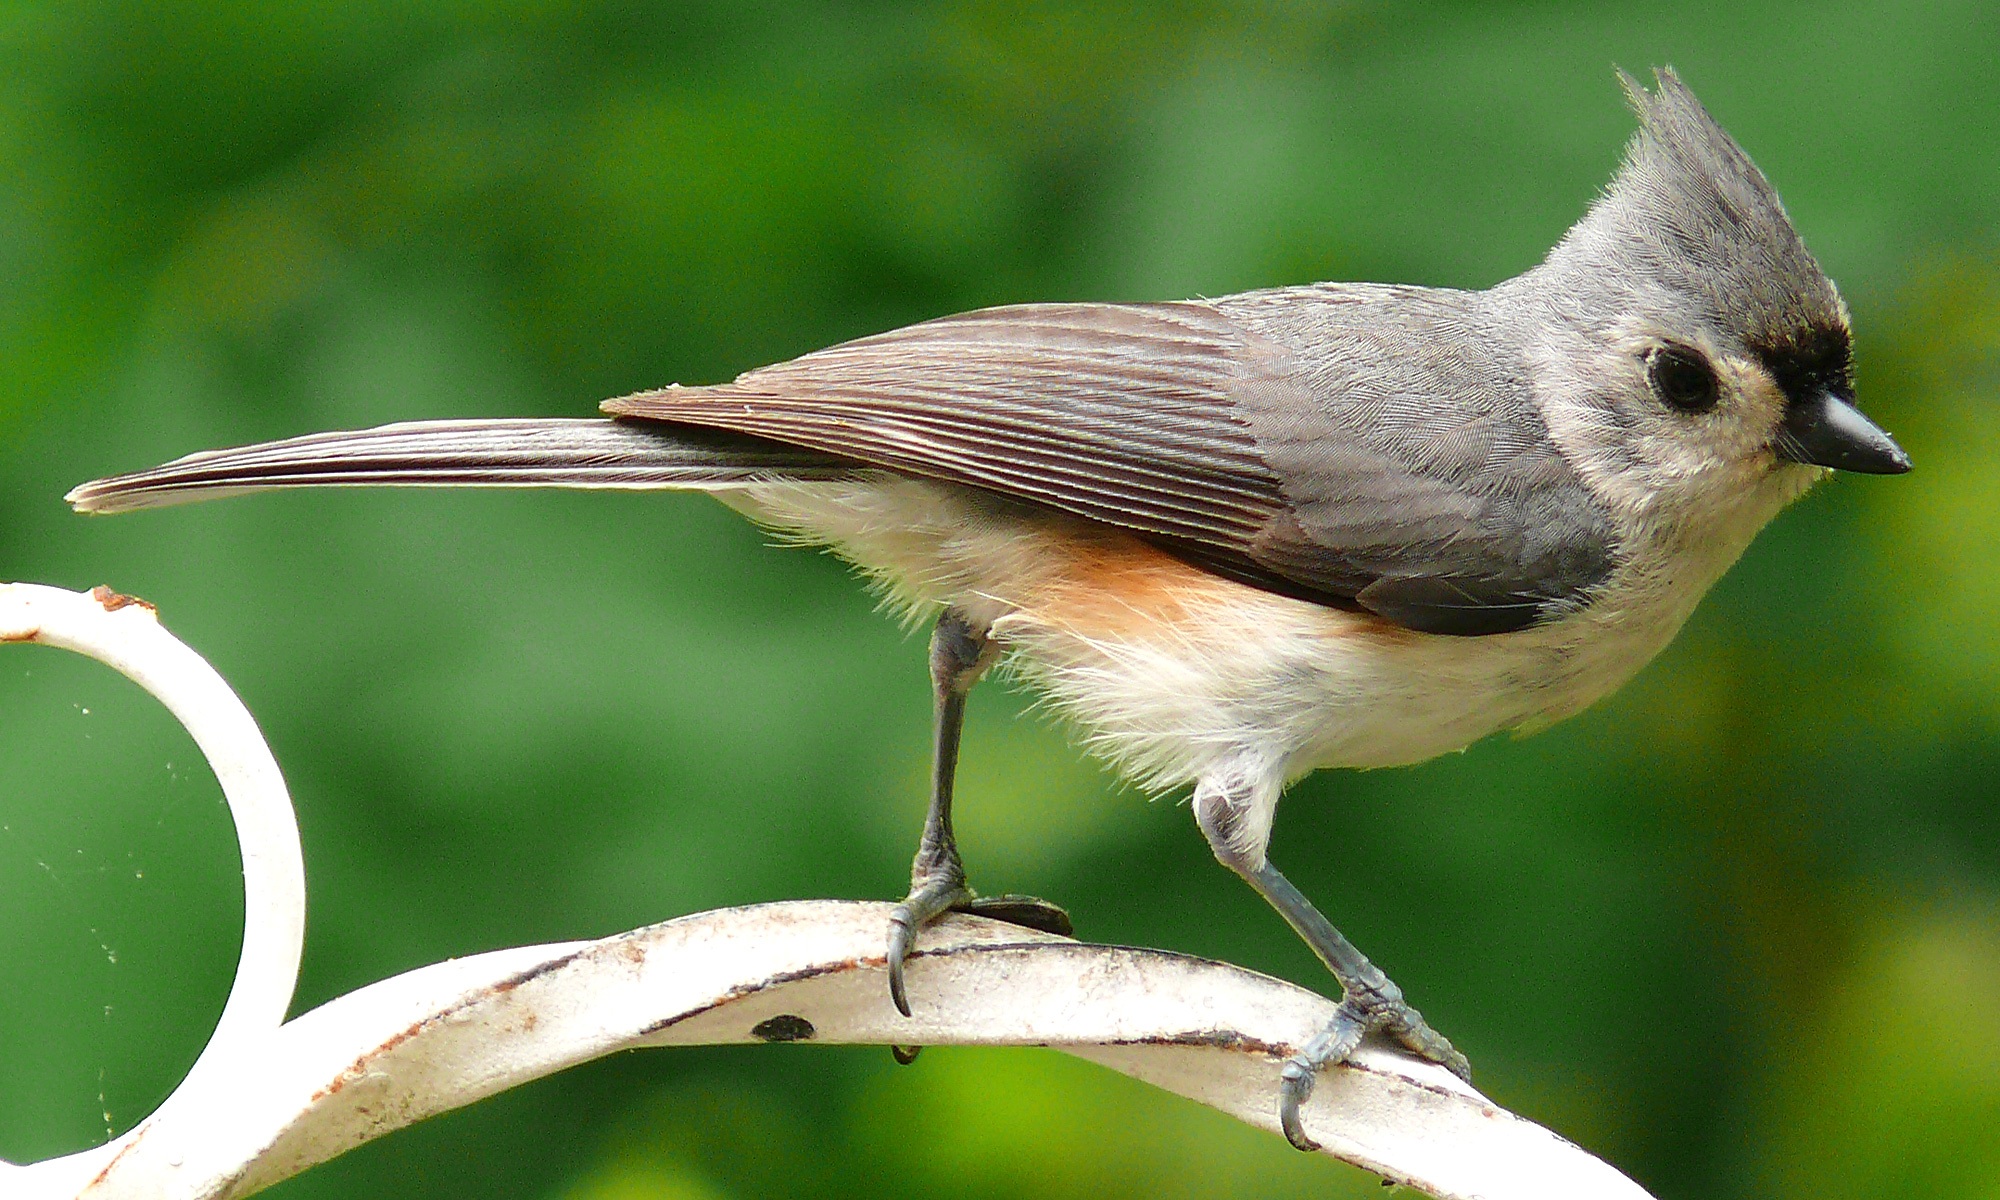
nature, branch, bird, post, wildlife, beak, perch, fauna, outdoors, feathers, vertebrate, sparrow, finch, brambling, house sparrow, old world flycatcher, tufted titmouse, perching bird, emberizidae, nightingale, ortolan bunting